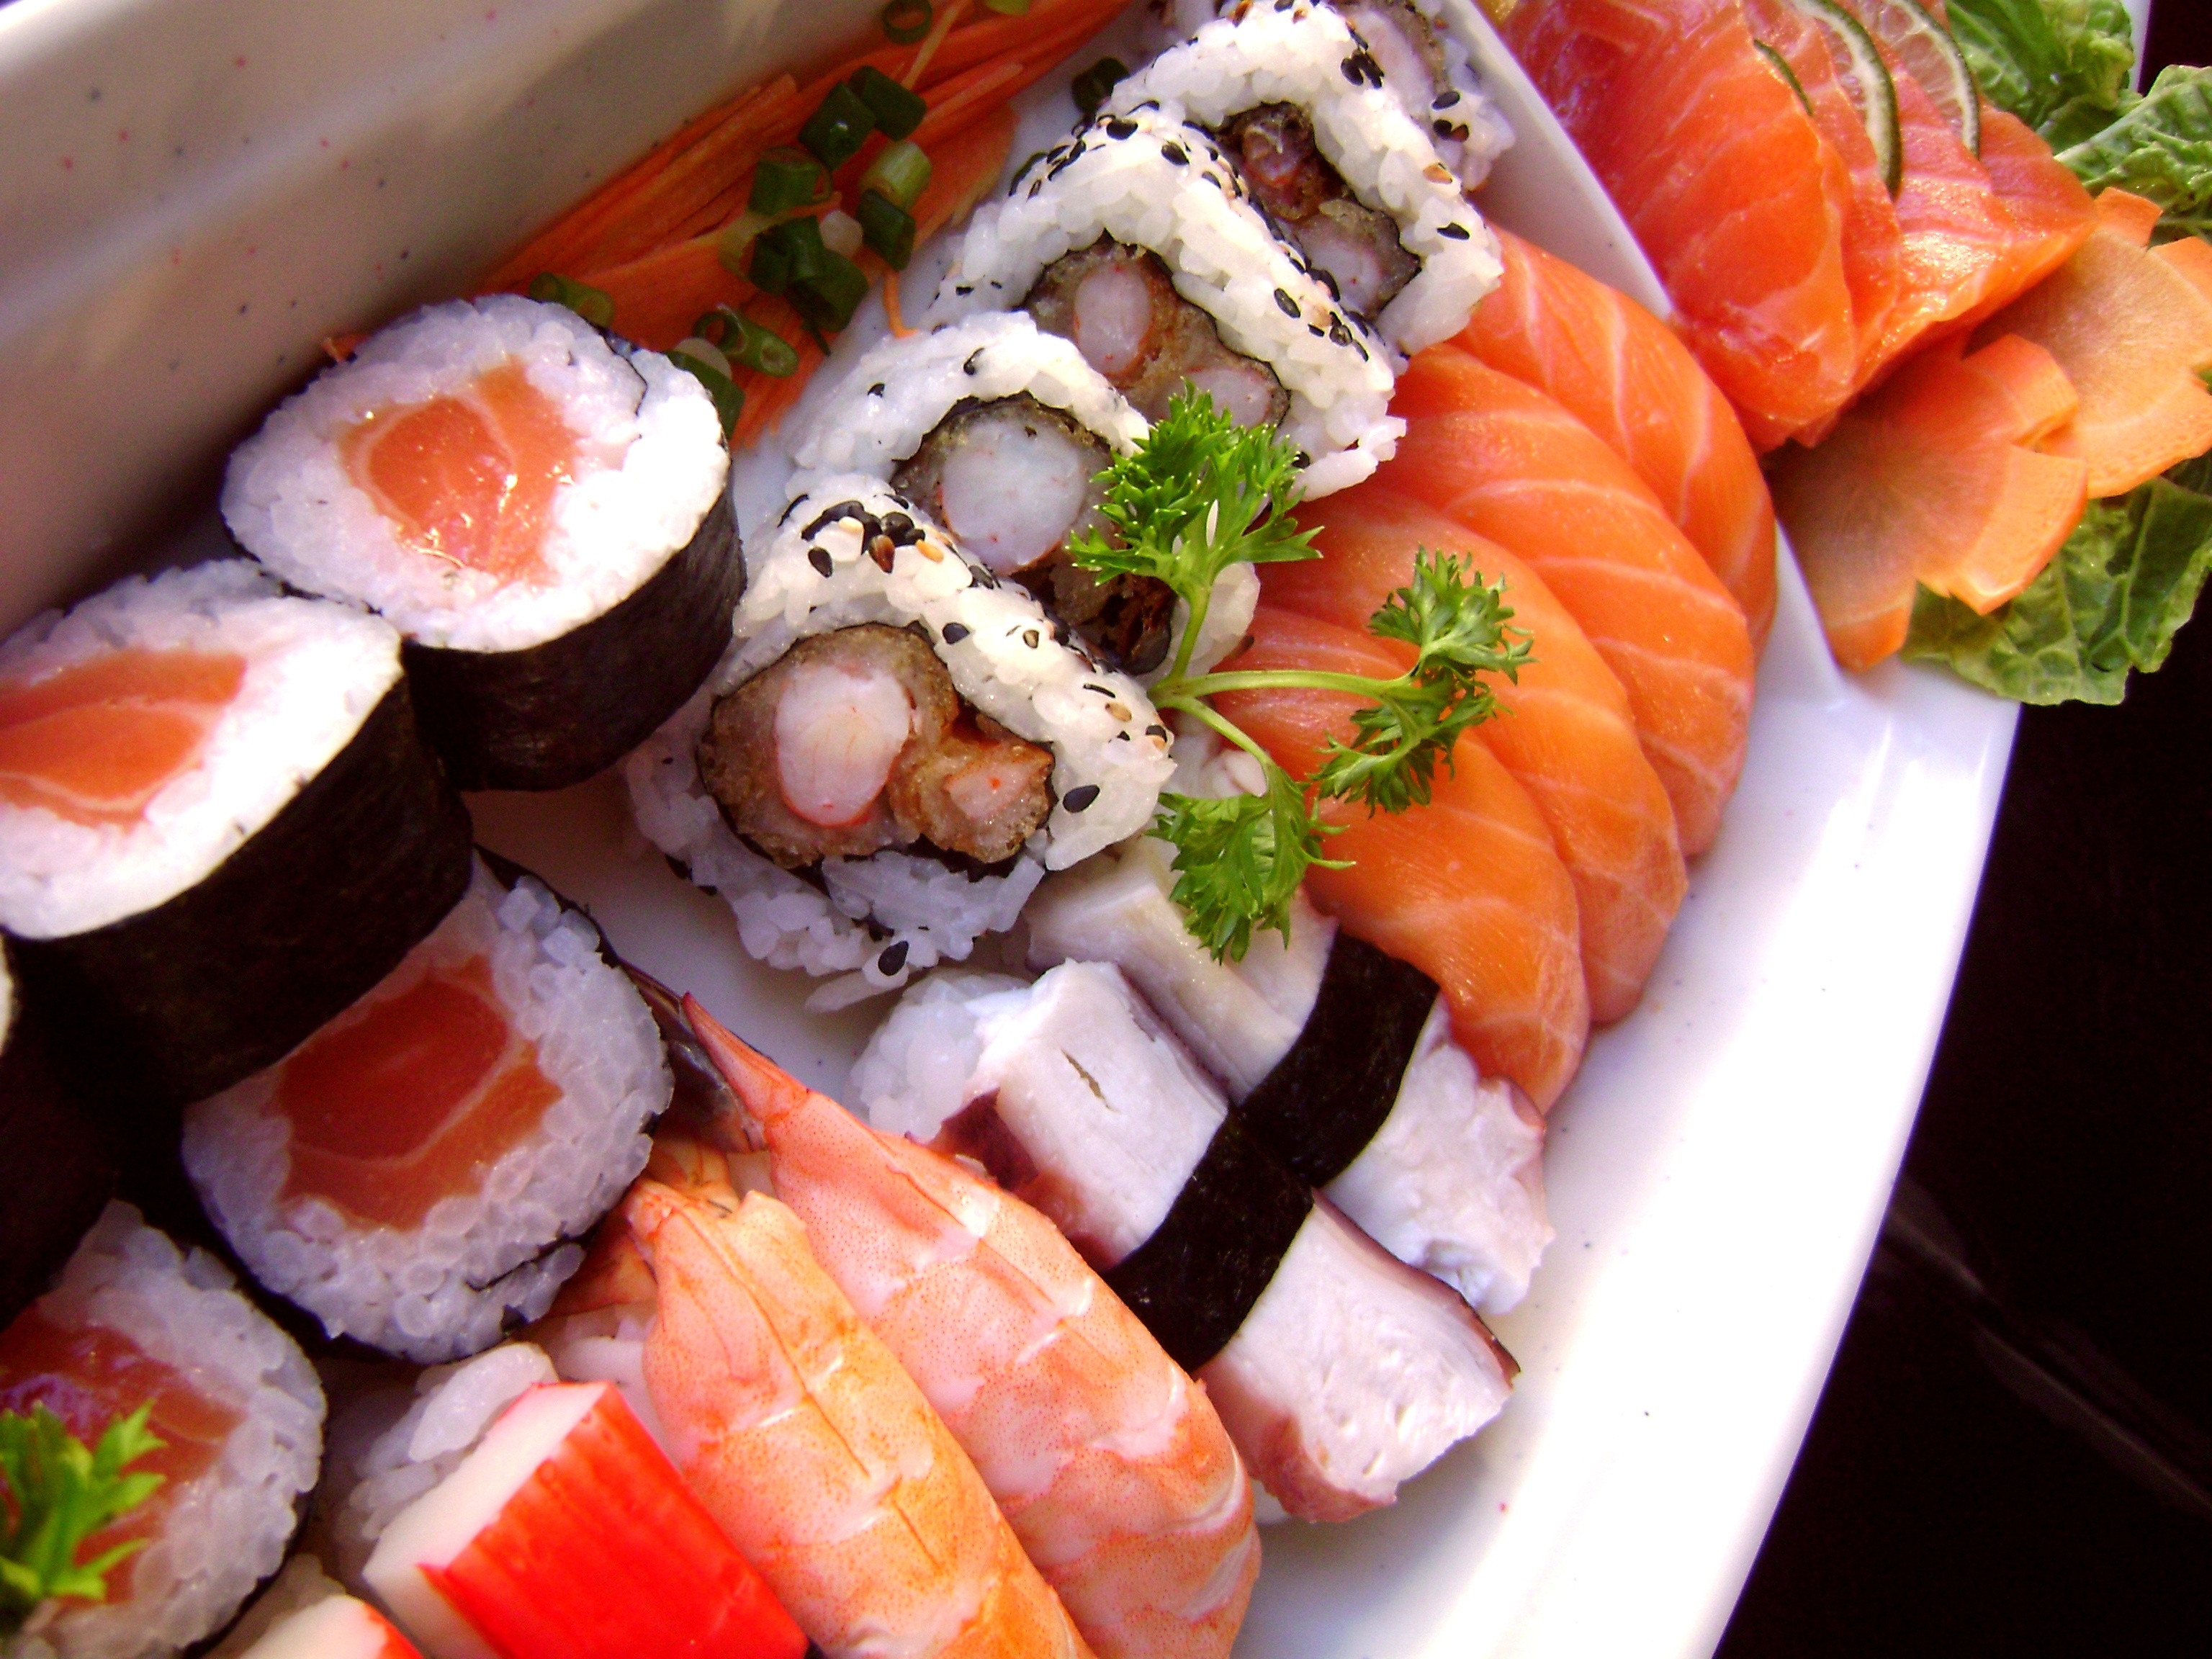
dish, meal, food, fish, cuisine, asian food, sushi, sashimi, japanese, oriental, barca, hors d oeuvre, japanese cuisine, combined, gimbap, california roll